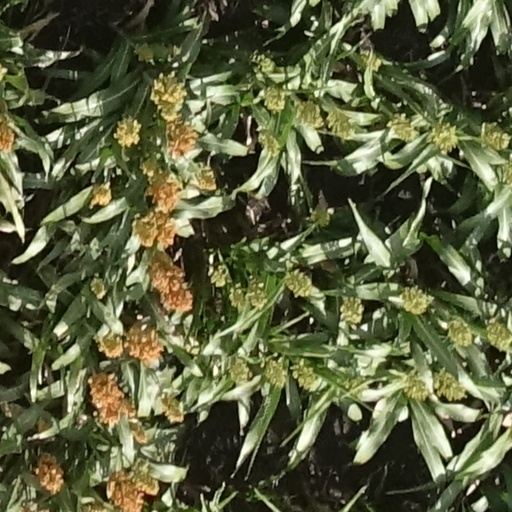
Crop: sorghum